Bala Fault

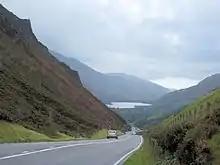
View south-west along the fault line with Talyllyn Lake in the valley bottom

The Bala Fault is a SW-NE trending geological fault in Wales that extends offshore into Cardigan Bay. In the offshore area it is a major normal fault and forms the bounding structure to the Cardigan Bay Basin, with a fill including about of Lias Group. Onshore, it is responsible for the lineament which runs through Bala and south of Cadair Idris to the coast at Tywyn. At its northeastern end it links to the similarly orientated Llanelidan Fault.